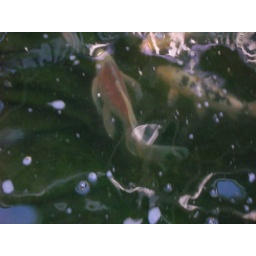
I like the butterfly koi with the lacey fins. The ripples in the water just exaggerate the effect.